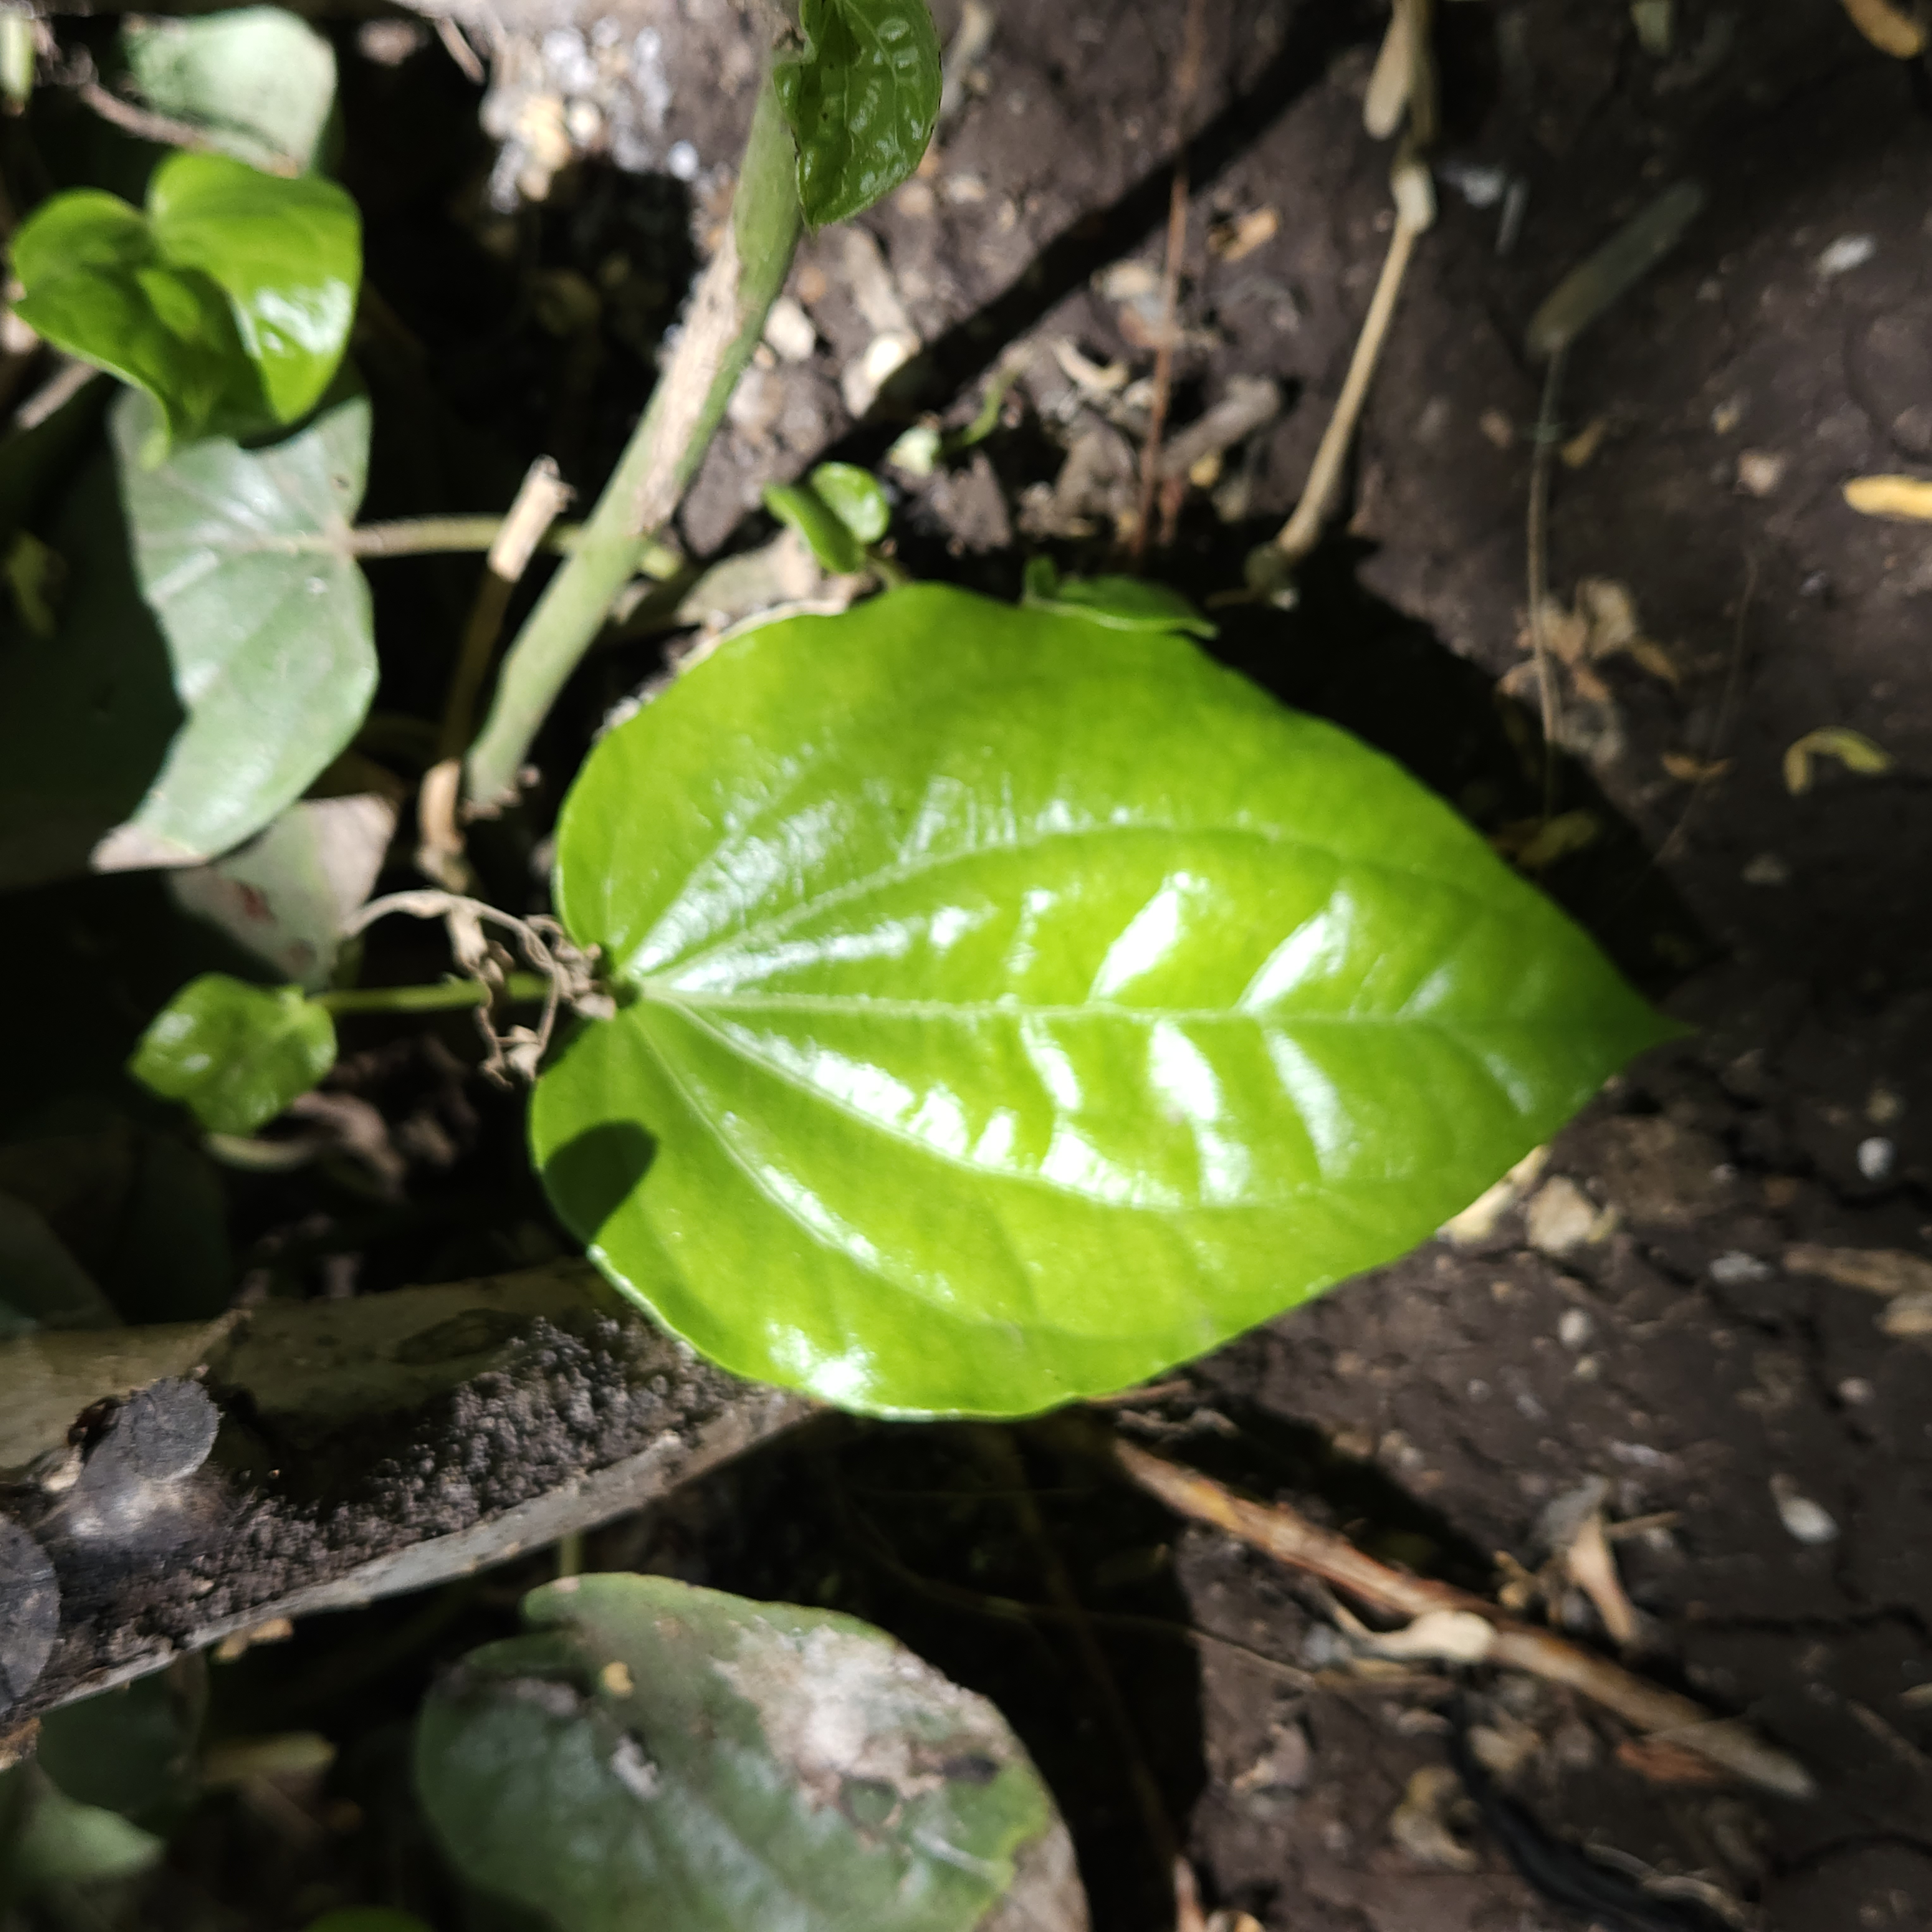
Label: Healthy